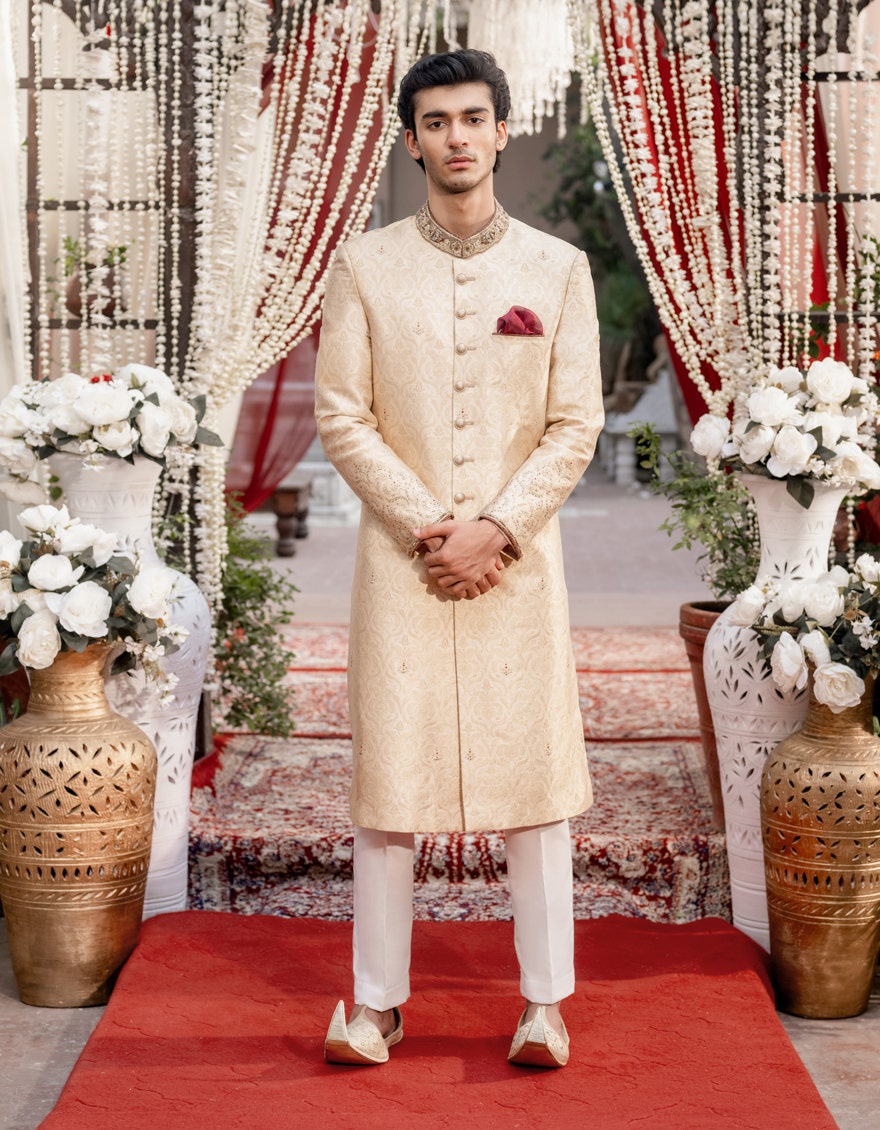
cream gold mohammed indian wedding dress